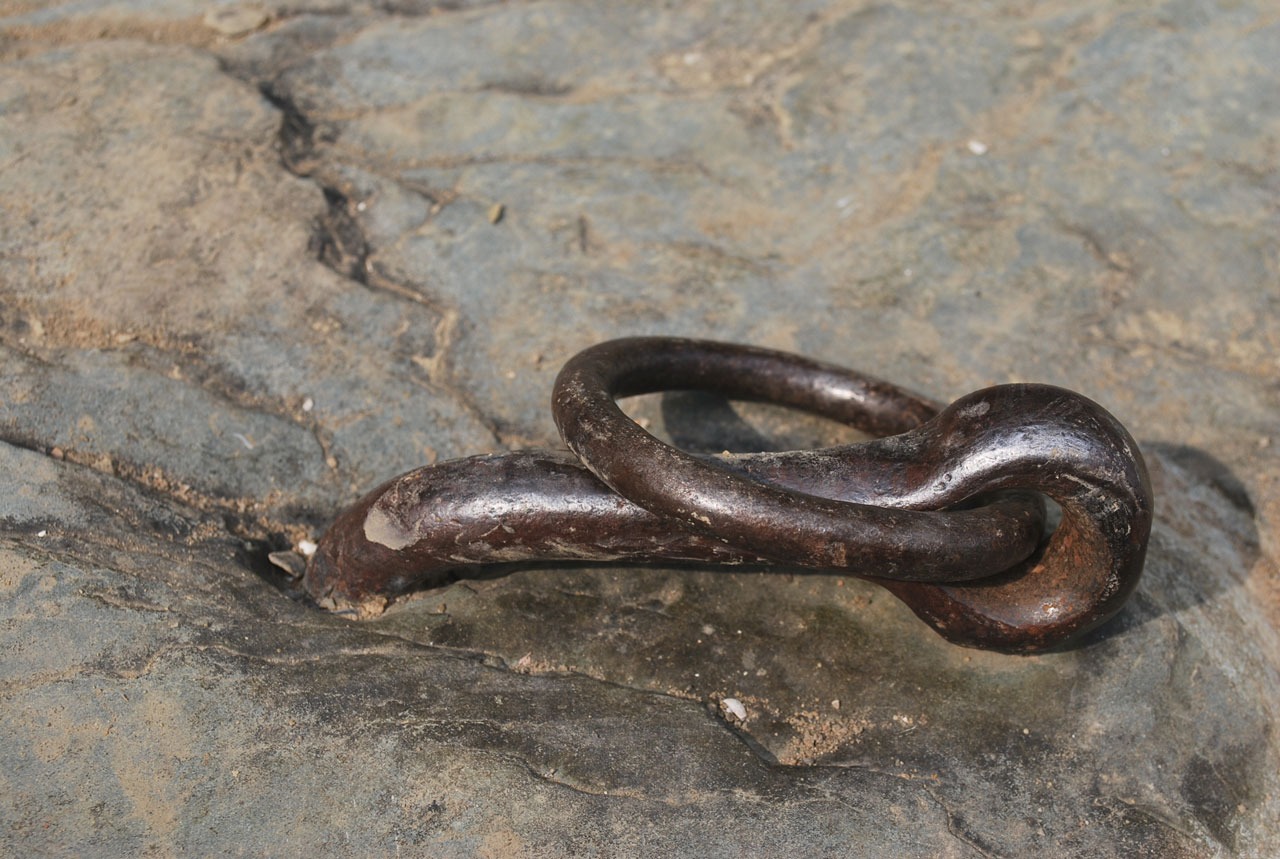
rock, horn, macro, metal, reptile, material, anchor, snake, anchorage, serpent, tying, scaled reptile, boas